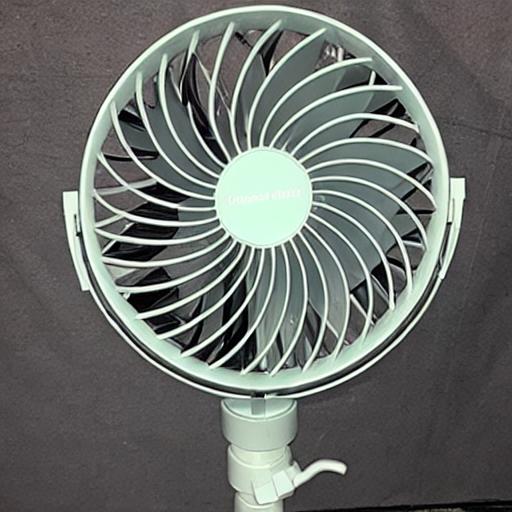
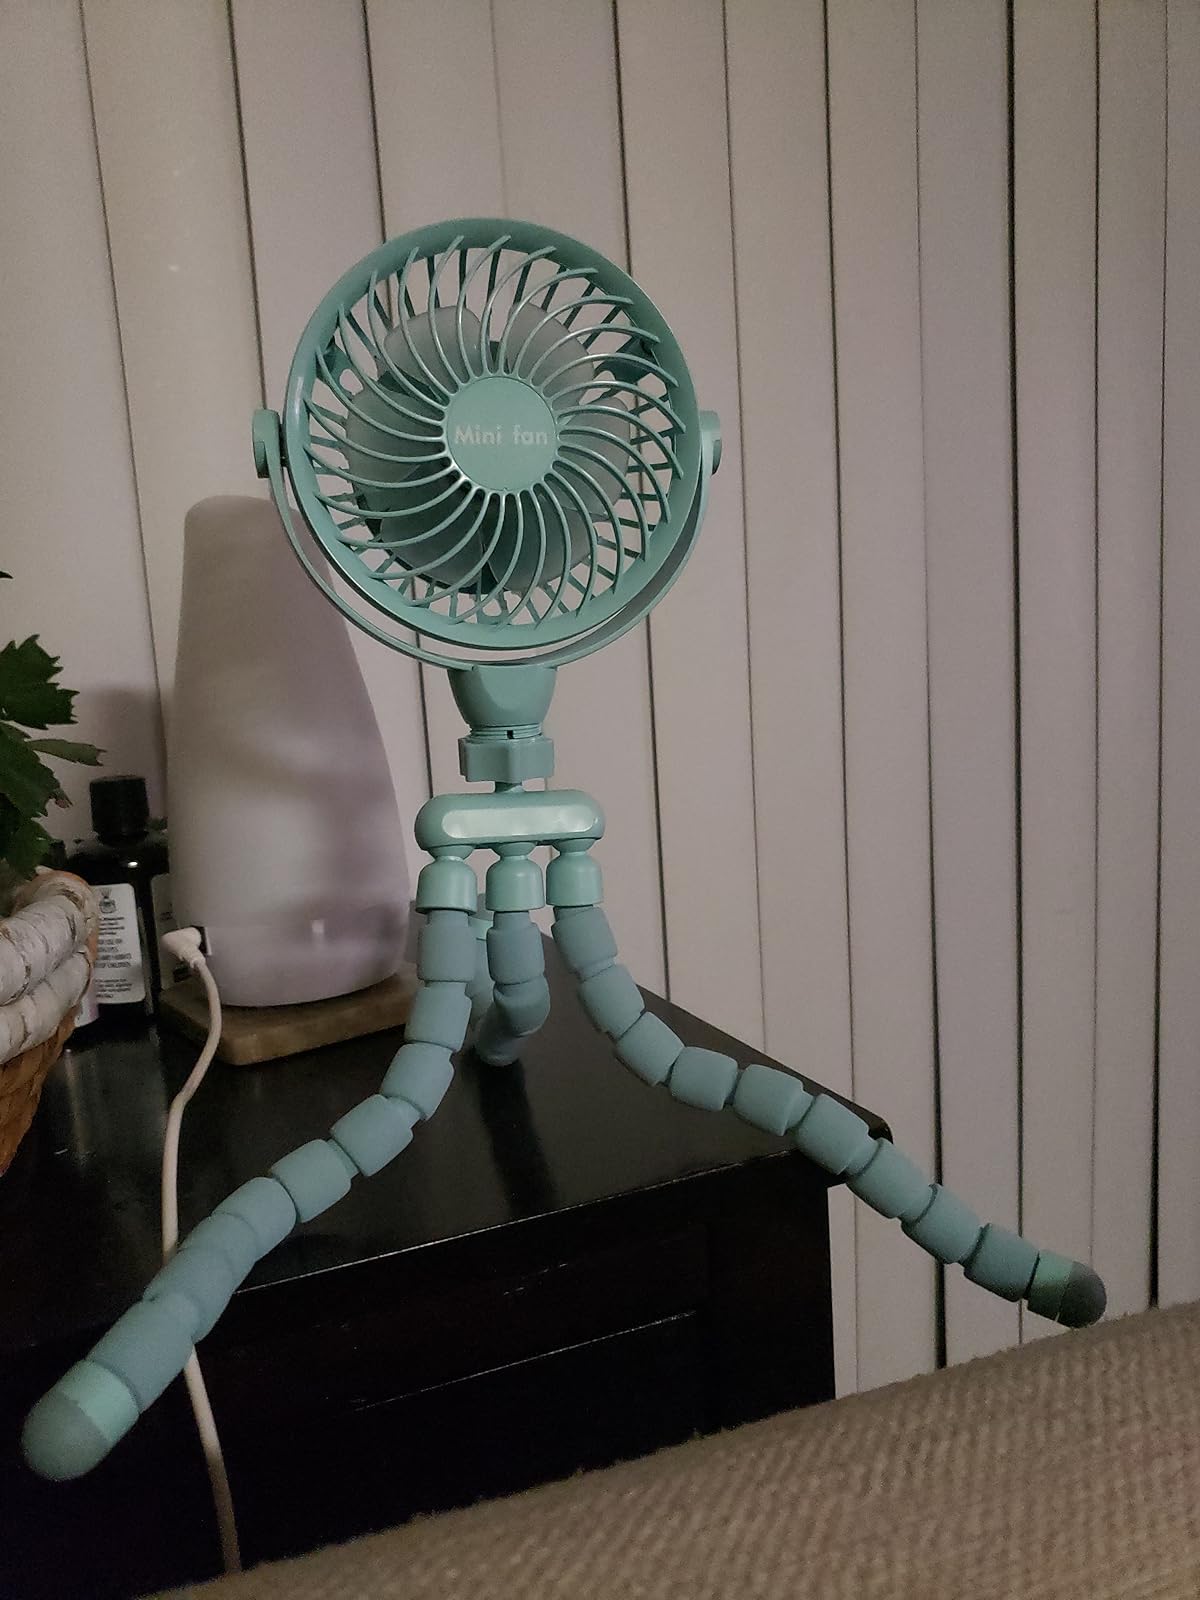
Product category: fan
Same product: no